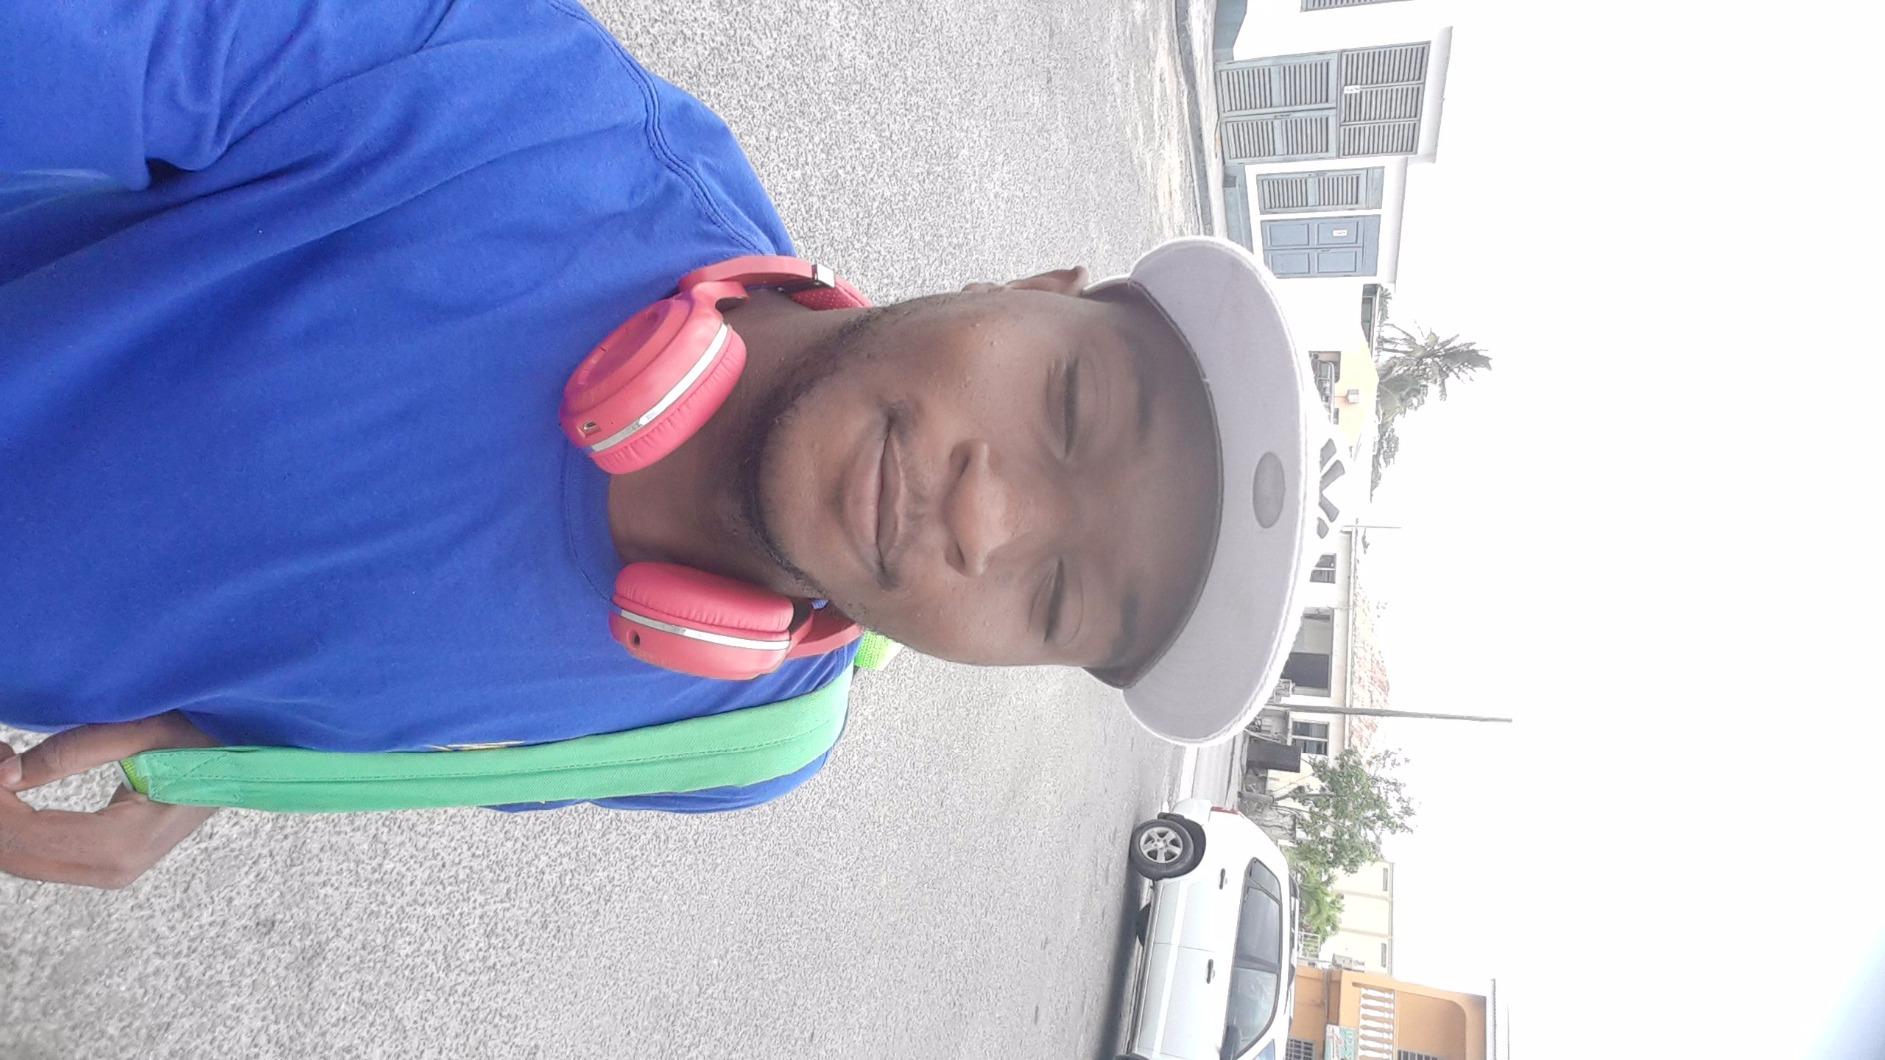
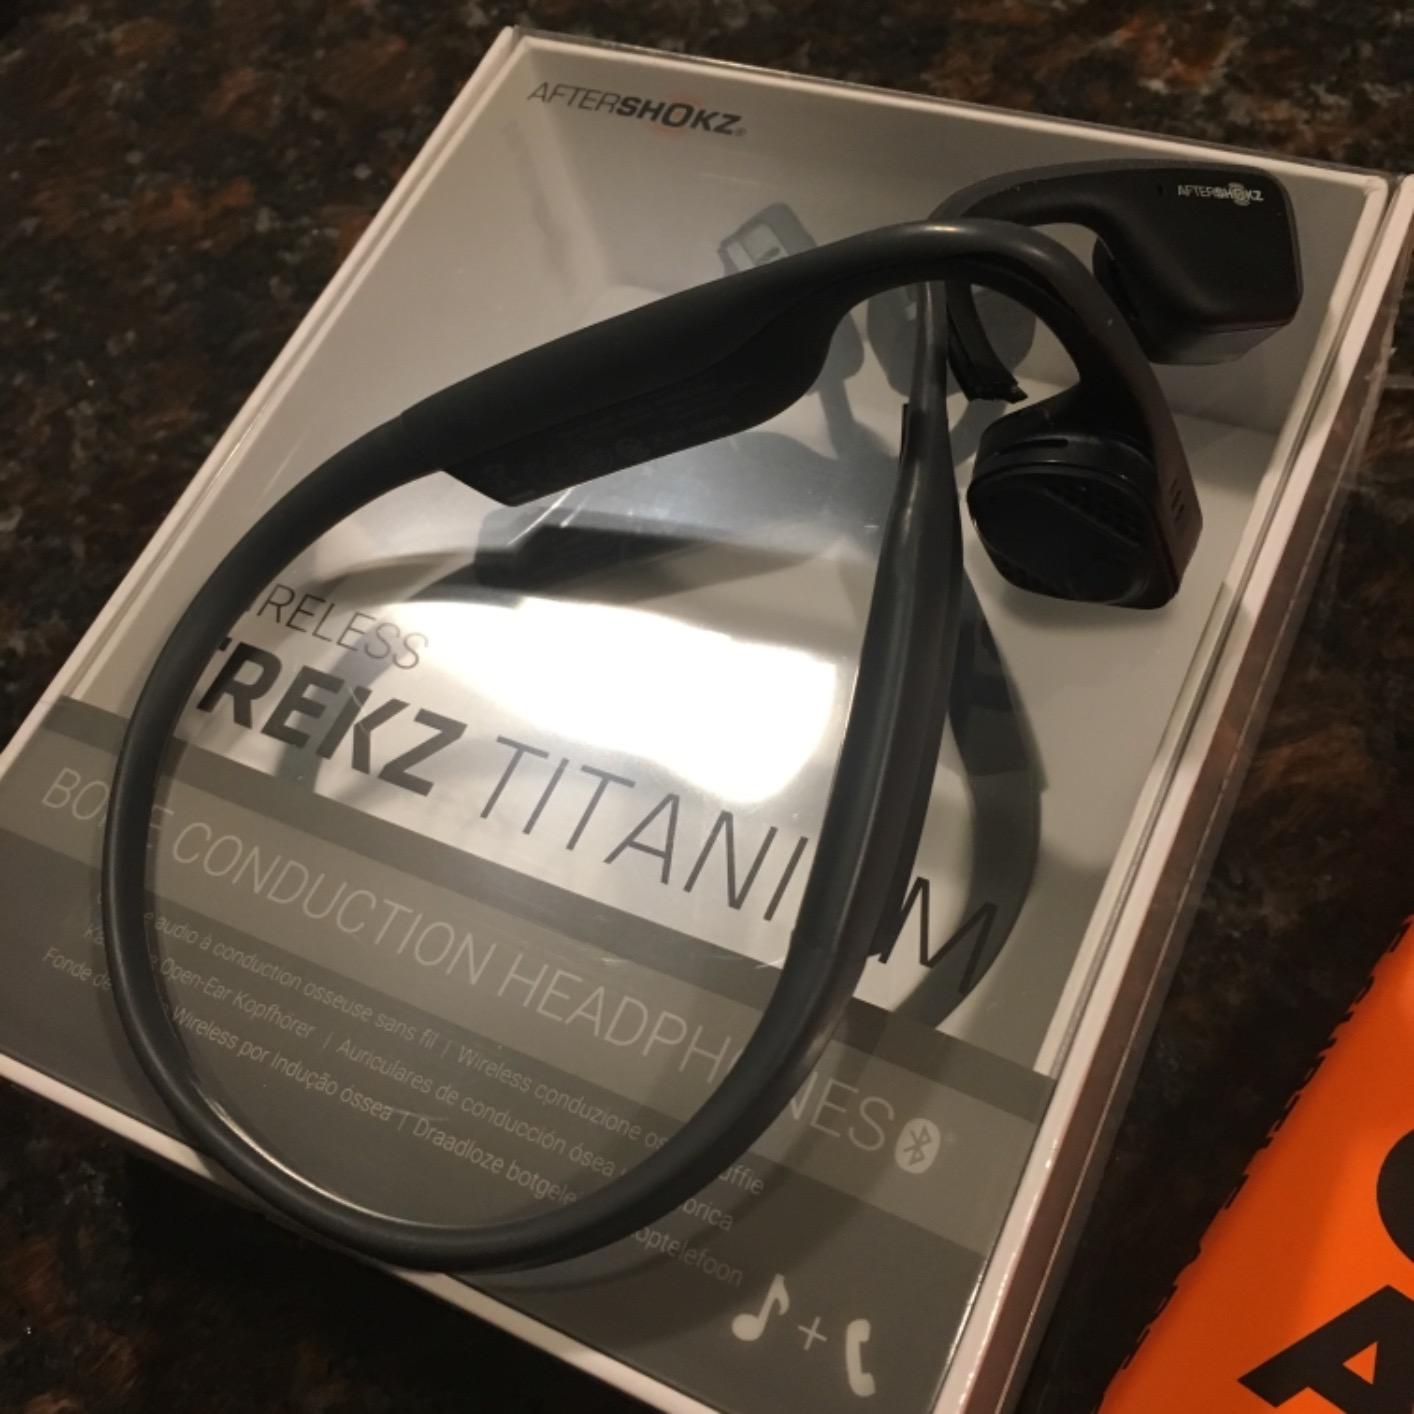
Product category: headphones
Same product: no